Dastar

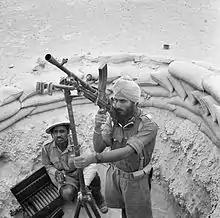
Indian troops man a Bren gun during the Western Desert Campaign in World War II. The Sikh soldier is wearing a "dastār", his non-Sikh companion is wearing a Brodie steel helmet

The Chand Tora Dumalla is the style of turban generally worn by Nihang Sikhs. This is a warrior style turban meant for going into battle. The "Chand Tora" is a metal symbol consisting of a crescent and a double edged sword, it is held in place at the front of the turban by a woven chainmail cord tied in a pattern within the turban to protect the head from slashing weapons. This was not the original battle turban for the Khalsa as the Dastar Bunga was the first.